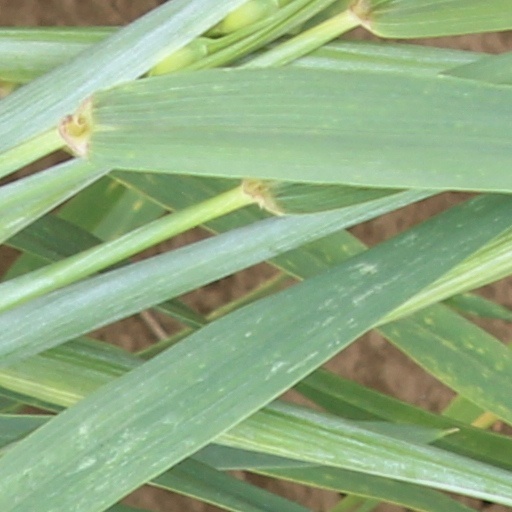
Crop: wheat